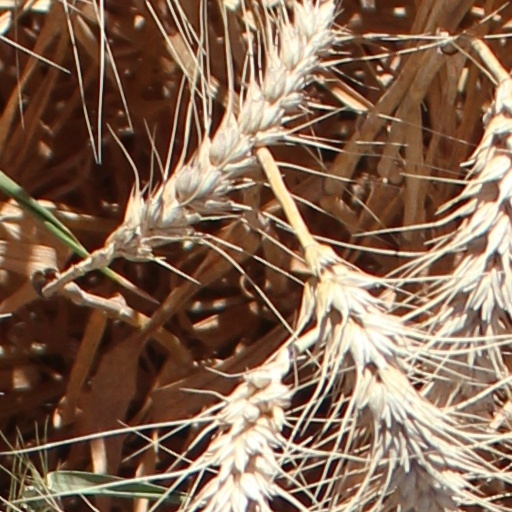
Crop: wheat